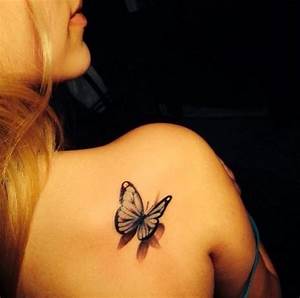
Label: butterfly